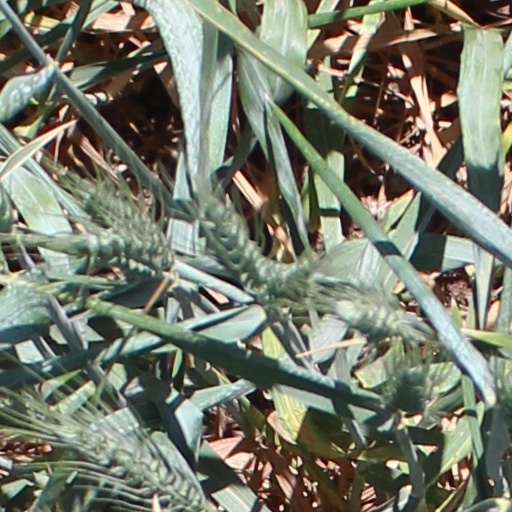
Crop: wheat